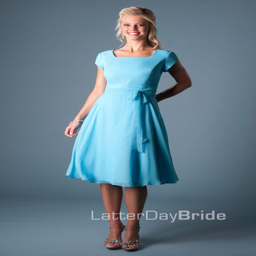
latter day bride ... garment is called person .